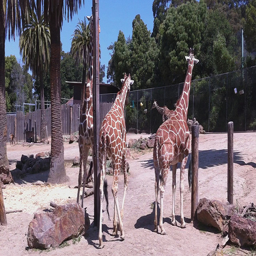
a large group of giraffes  walk throught he zoo
Four giraffes standing around in a zoo pen.
a couple of giraffes are standing in a pin
Giraffes walking in their enclosure on a sunny day.
giraffes walk towards the back of a pen